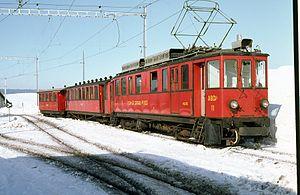
Chemin de fer Nyon–Saint-Cergue–La Cure (photo prise entre 1975 et 1985, plutôt vers 1985 vu le poteaux métalliques soutenant les catenaires). Motrice 11 en gare de la Cure.